Arab migrations to the Maghreb

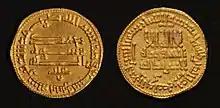
Two Aghlabid coins

In 800, Ibrahim ibn al-Aghlab was appointed as governor of Ifriqiya by the Abbasid caliph Harun al-Rashid. He founded the Aghlabid dynasty, a dynasty of emirs from the tribe of Banu Tamim. During this time, Arab migration increased in numbers due to the anti-Kharijite wars against the Rustamid dynasty. The structure of the Aghlabid army was largely derived from the Arab tribes that settled in Ifriqiya during the late 7th and 8th centuries. The soldiers were likely paid at specific intervals, with cavalry earning twice as much as infantry due to the higher expenses associated with their horses and equipment. These troops were called the jund, descendants of Arab tribesmen who had participated in the Muslim conquest of the Maghreb. They often rebelled against the Aghlabid regime.